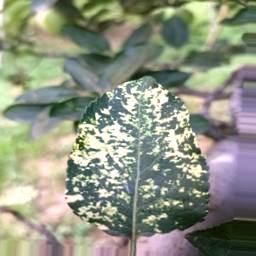
Label: Apple_Mosaic